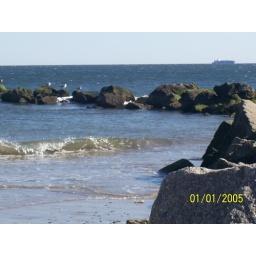
curvy rocks in the mid ocean